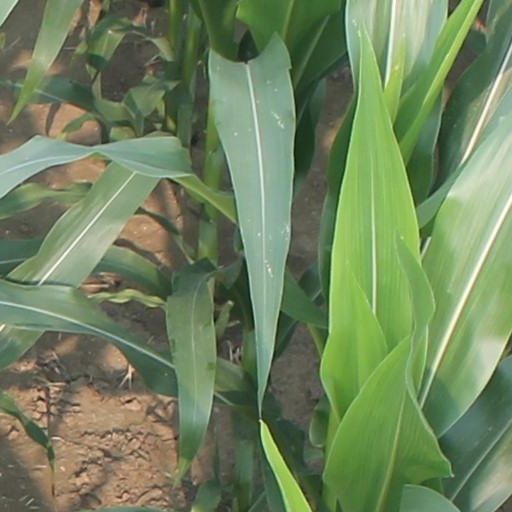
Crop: maize; corn